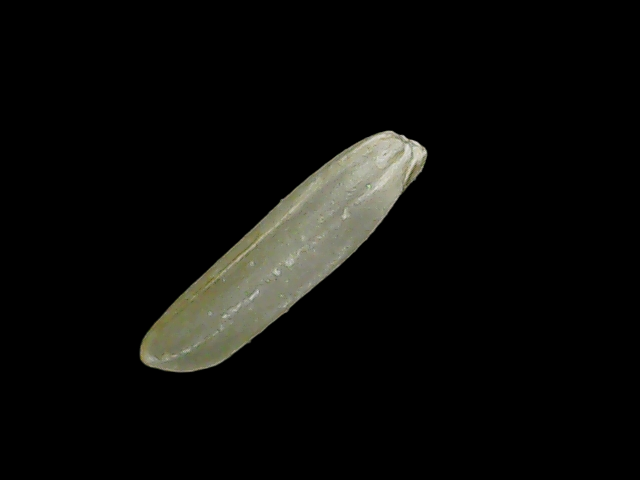
Rice variety: Binadhan19